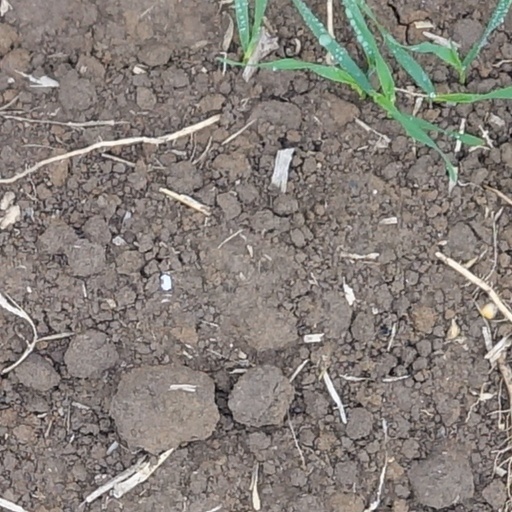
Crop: wheat